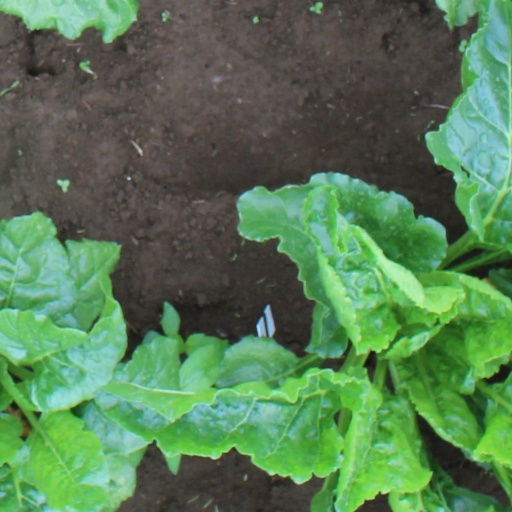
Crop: sugar beet